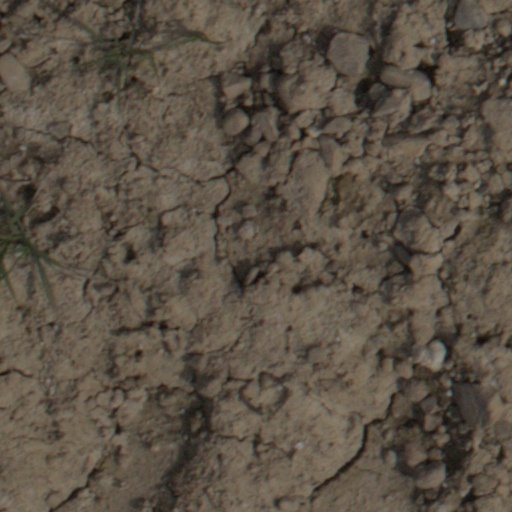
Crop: wheat